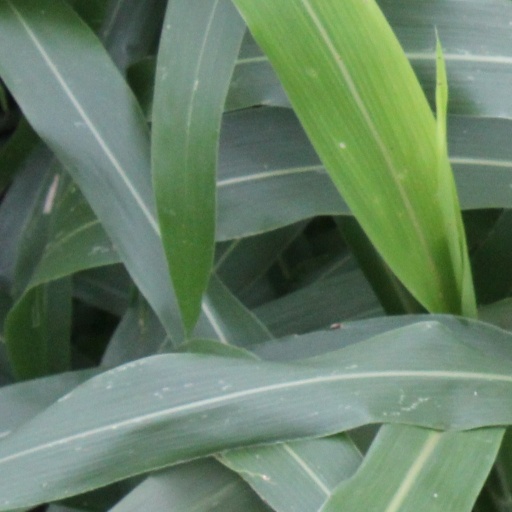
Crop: sorghum